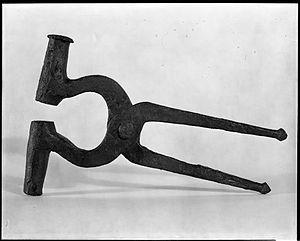
Exemple de boullotérion servant à frapper les sceaux dans l'Empire byzantin
Un boullotèrion est dans l'Empire byzantin un instrument servant à frapper des sceaux. Il s'agit d'une sorte de pince à deux têtes gravées du motif souhaité pour le sceau. Cet instrument était en fer et se corrodait donc facilement : peu d’exemplaires en ont été retrouvés, mais c’est le cas par exemple dans les fouilles de Corinthe médiévale.